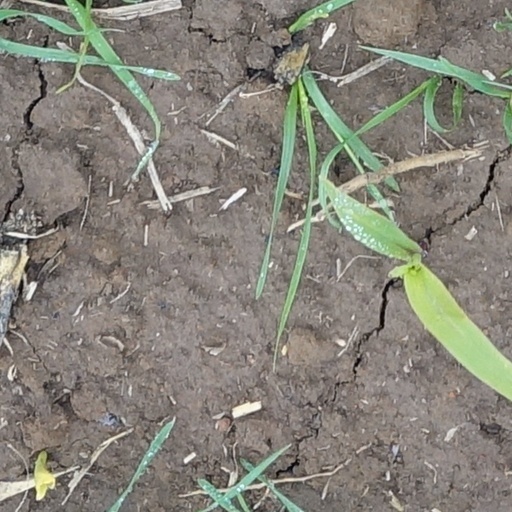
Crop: wheat